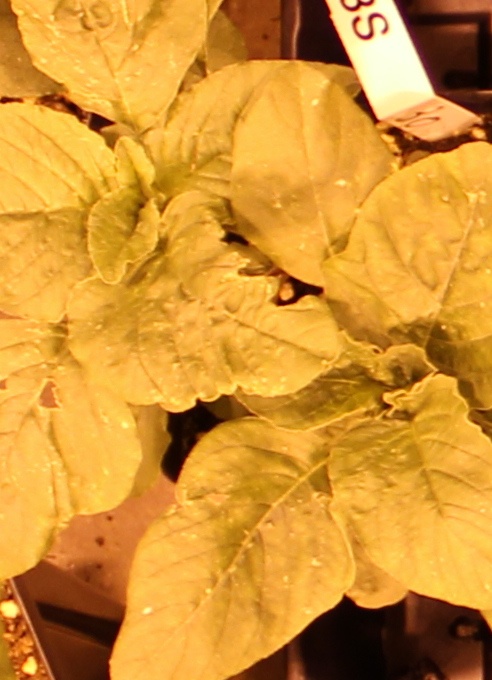
Label: Redroot Pigweed